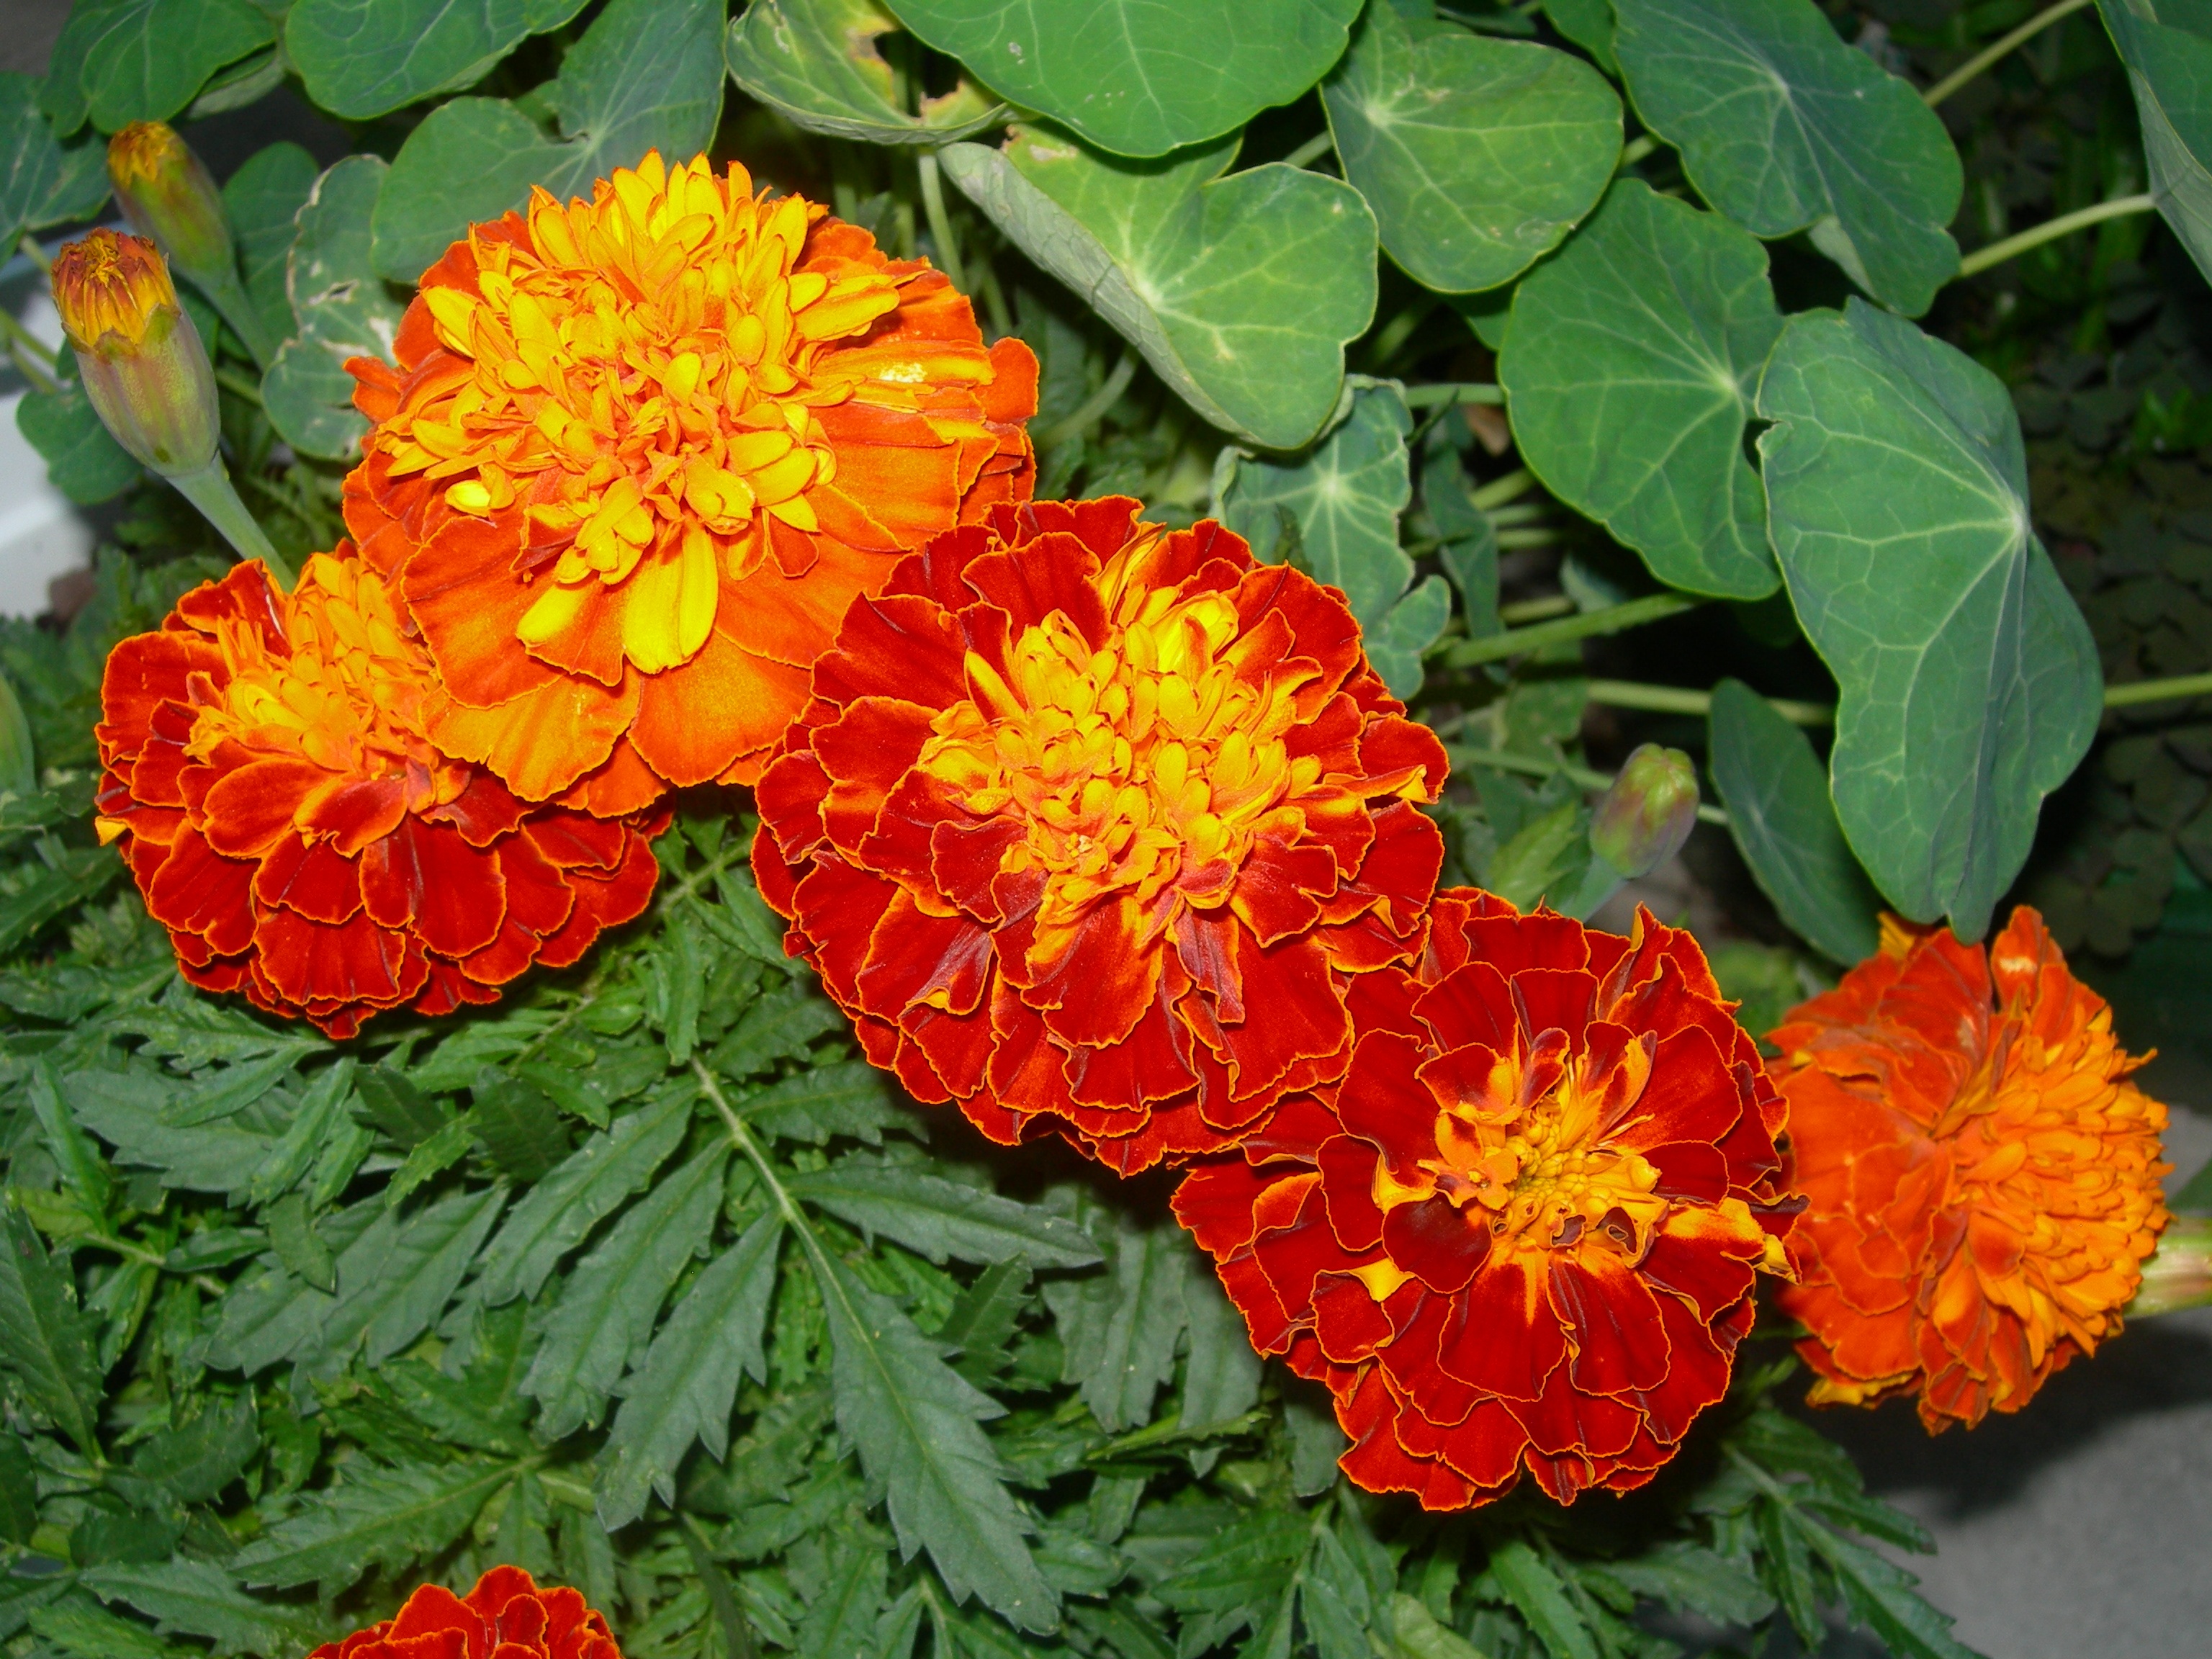
nature, plant, night, leaf, flower, summer, bouquet, herb, macro, botany, flora, wildflower, petals, shrub, asteraceae, buds, bud, flower garden, flowering, marigolds, plants flowering, green leaves, flowering plant, calendula, worry, calendula officinalis, lantana camara, verbena family, orange red flowers, annual plant, land plant, nasturtium leaves